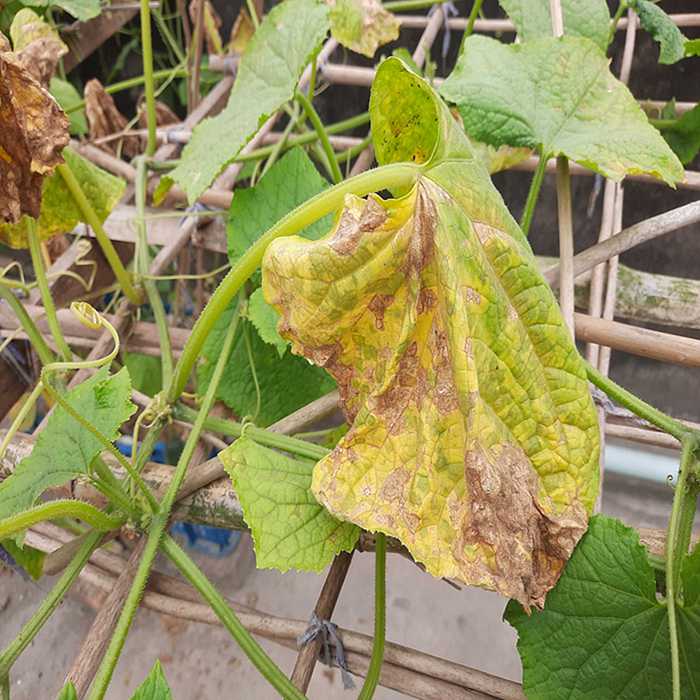
Plant: Cucumber
Label: Anthracnose lesions